Lê Văn Thành

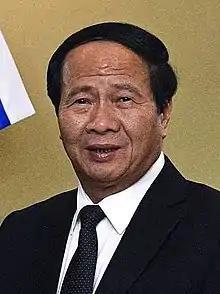
Thành in 2021

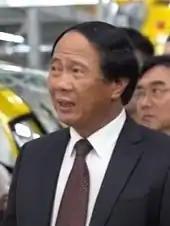
Thành in June 2019

In 1997, he joined the Communist Party of Vietnam. He served as the Deputy Prime Minister of Vietnam from 8 April 2021 up until his death.